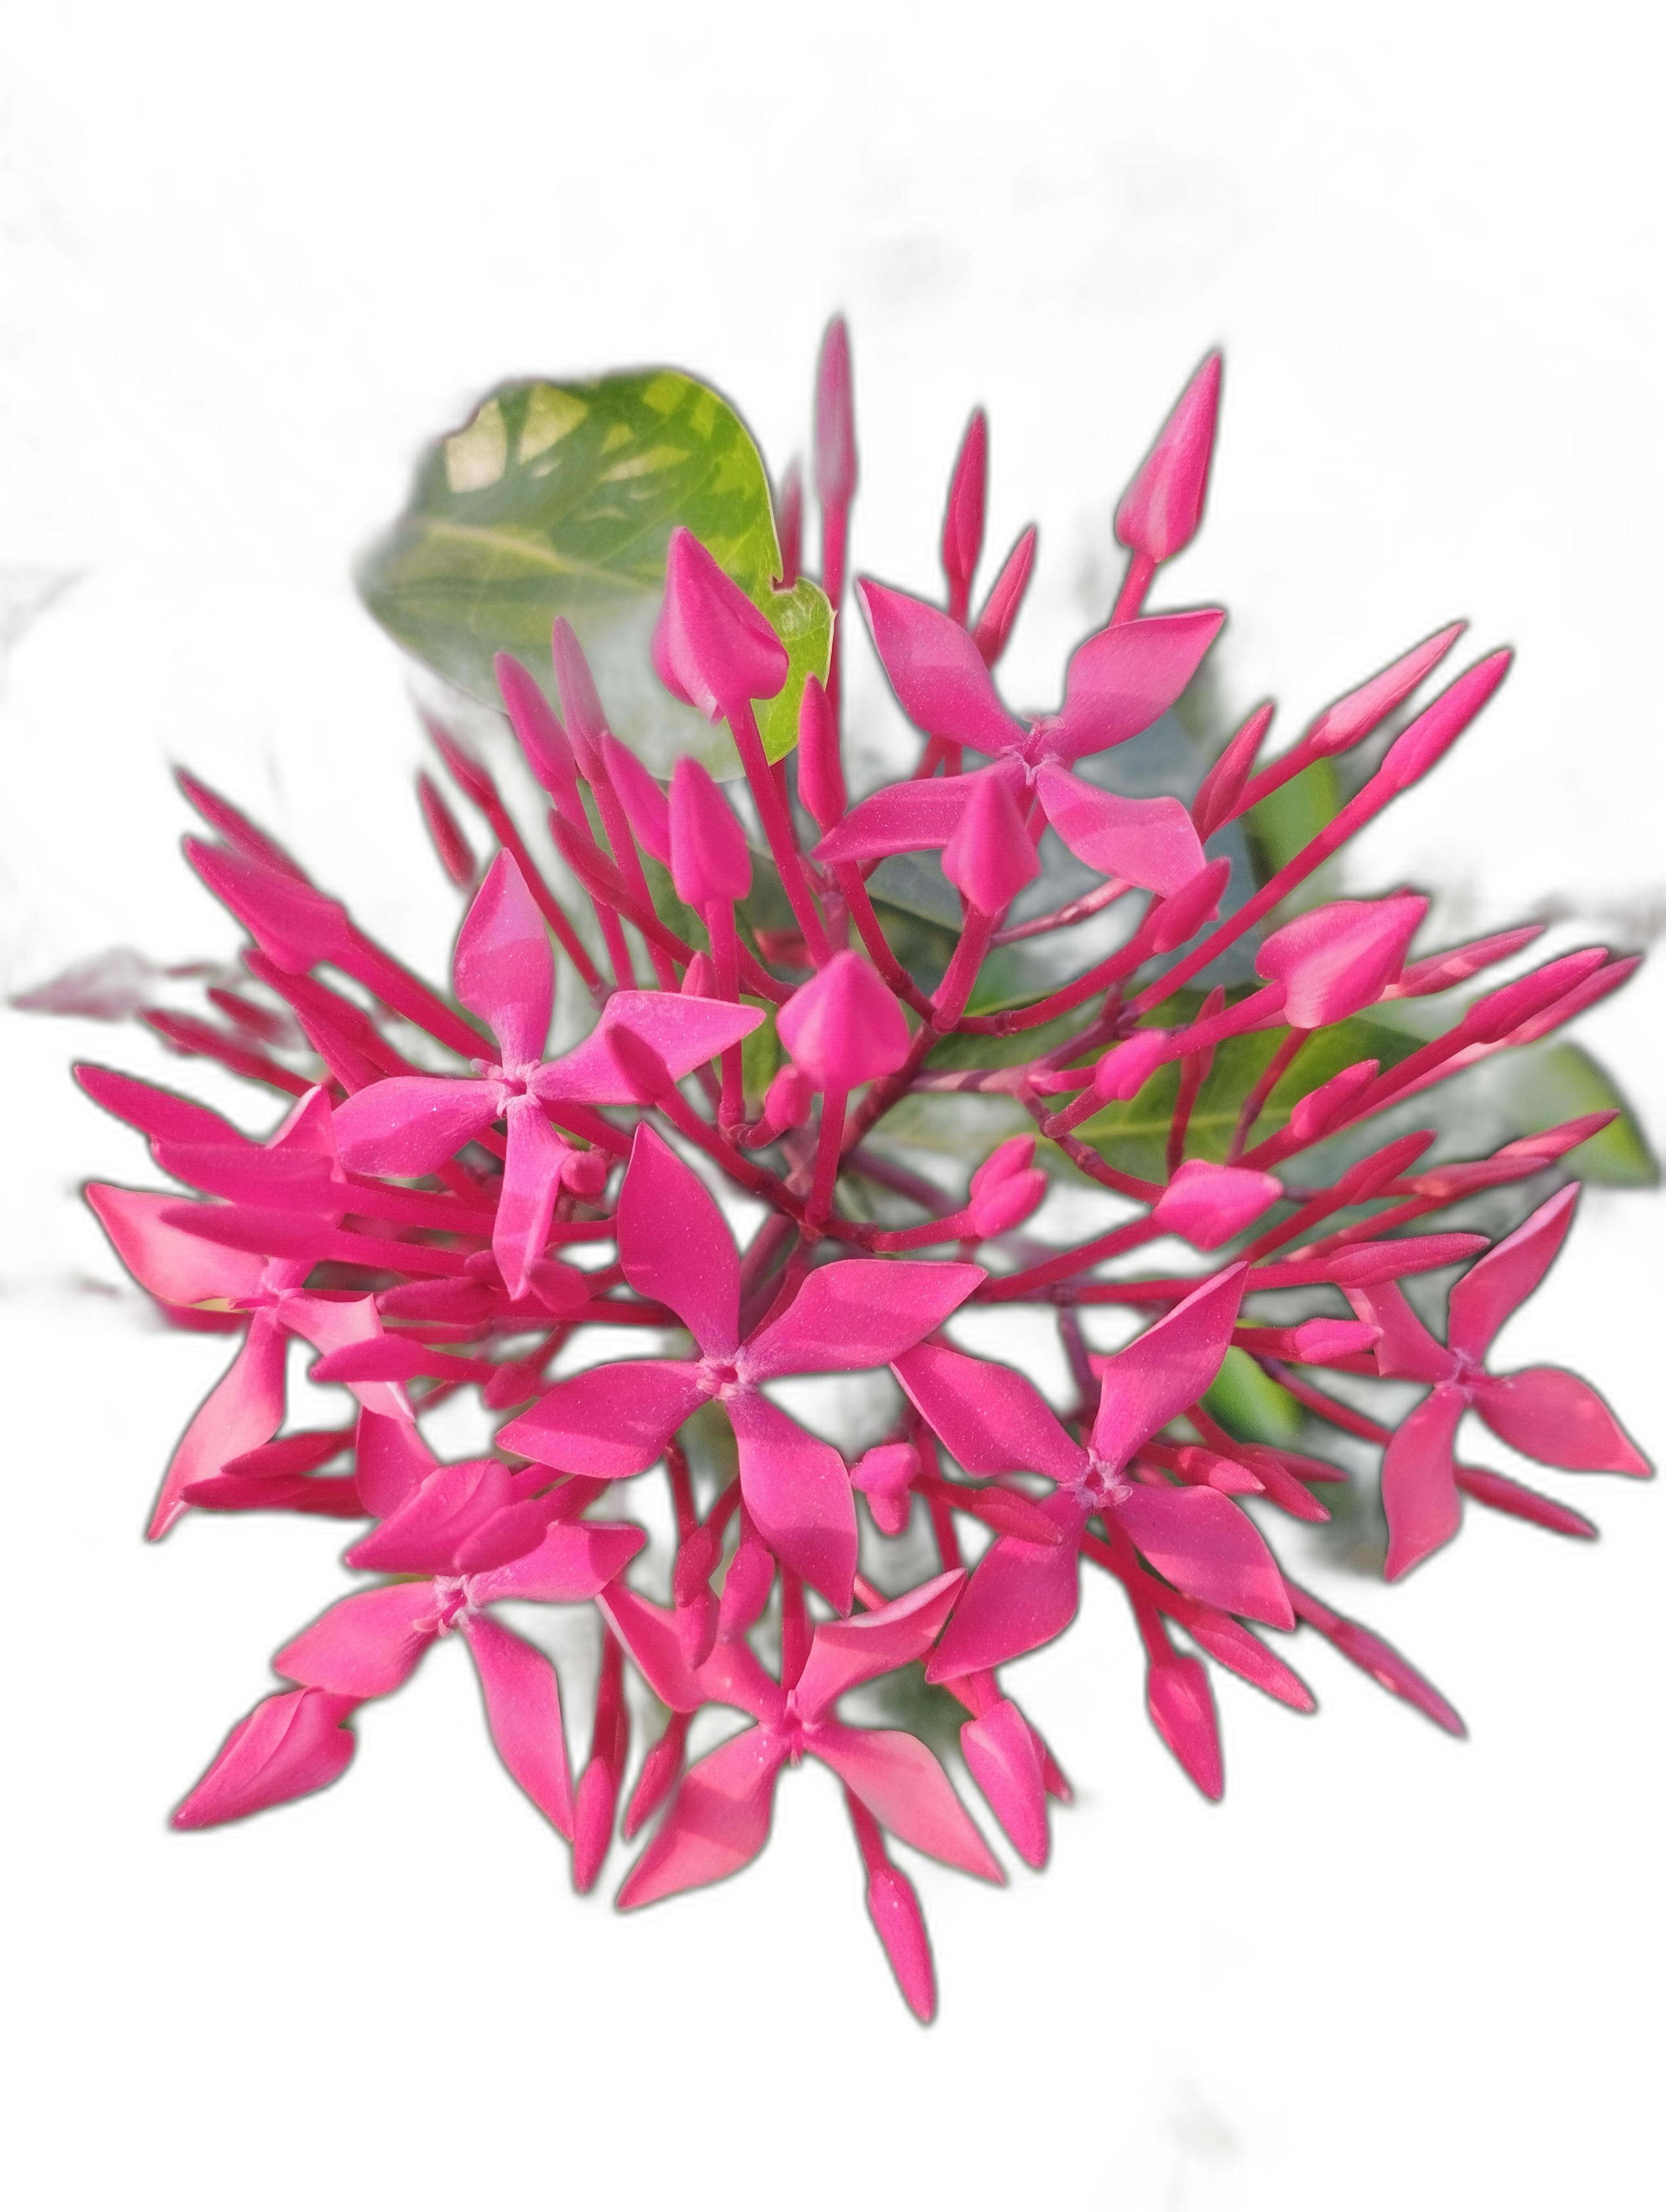
Label: Jungle geranium